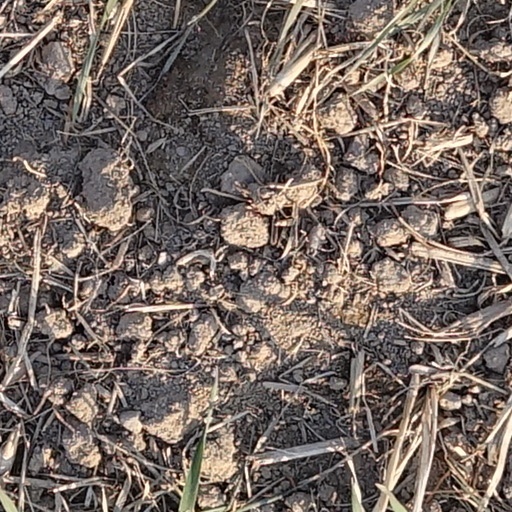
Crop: wheat